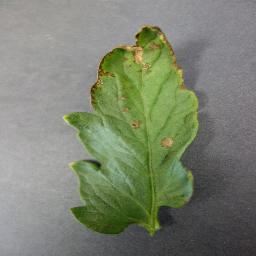
Label: Tomato___Bacterial_spot